Common Berthing Mechanism

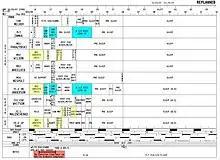
RMS and CBM operations are highlighted yellow and blue, respectively, on this berthing timeline from the . Restrictions are highlighted in red. Powered Bolt commands were issued by ground controllers after second-stage capture.

Once the operator concludes that the capture process has completed successfully, all 16 Powered Bolts are actuated at 5 rpm with a preload limit of . As the Thermal Standoffs begin to contact their respective Strike Plates, the resulting load is reported by each bolt's Load Cell. This "ABOLT" phase terminates individually for each bolt on the basis of torque, revolutions, or indicated load. Bolts finishing earlier can see their indicated load change as subsequent bolts seat their nuts. The operators, who might be ground-based, evaluate the resulting condition to determine whether the loading condition is acceptable. If so, restrictions are lifted on Attitude Control and exercise. The RMS releases (ungrapples) the payload and can proceed to other tasks.